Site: brandenburg
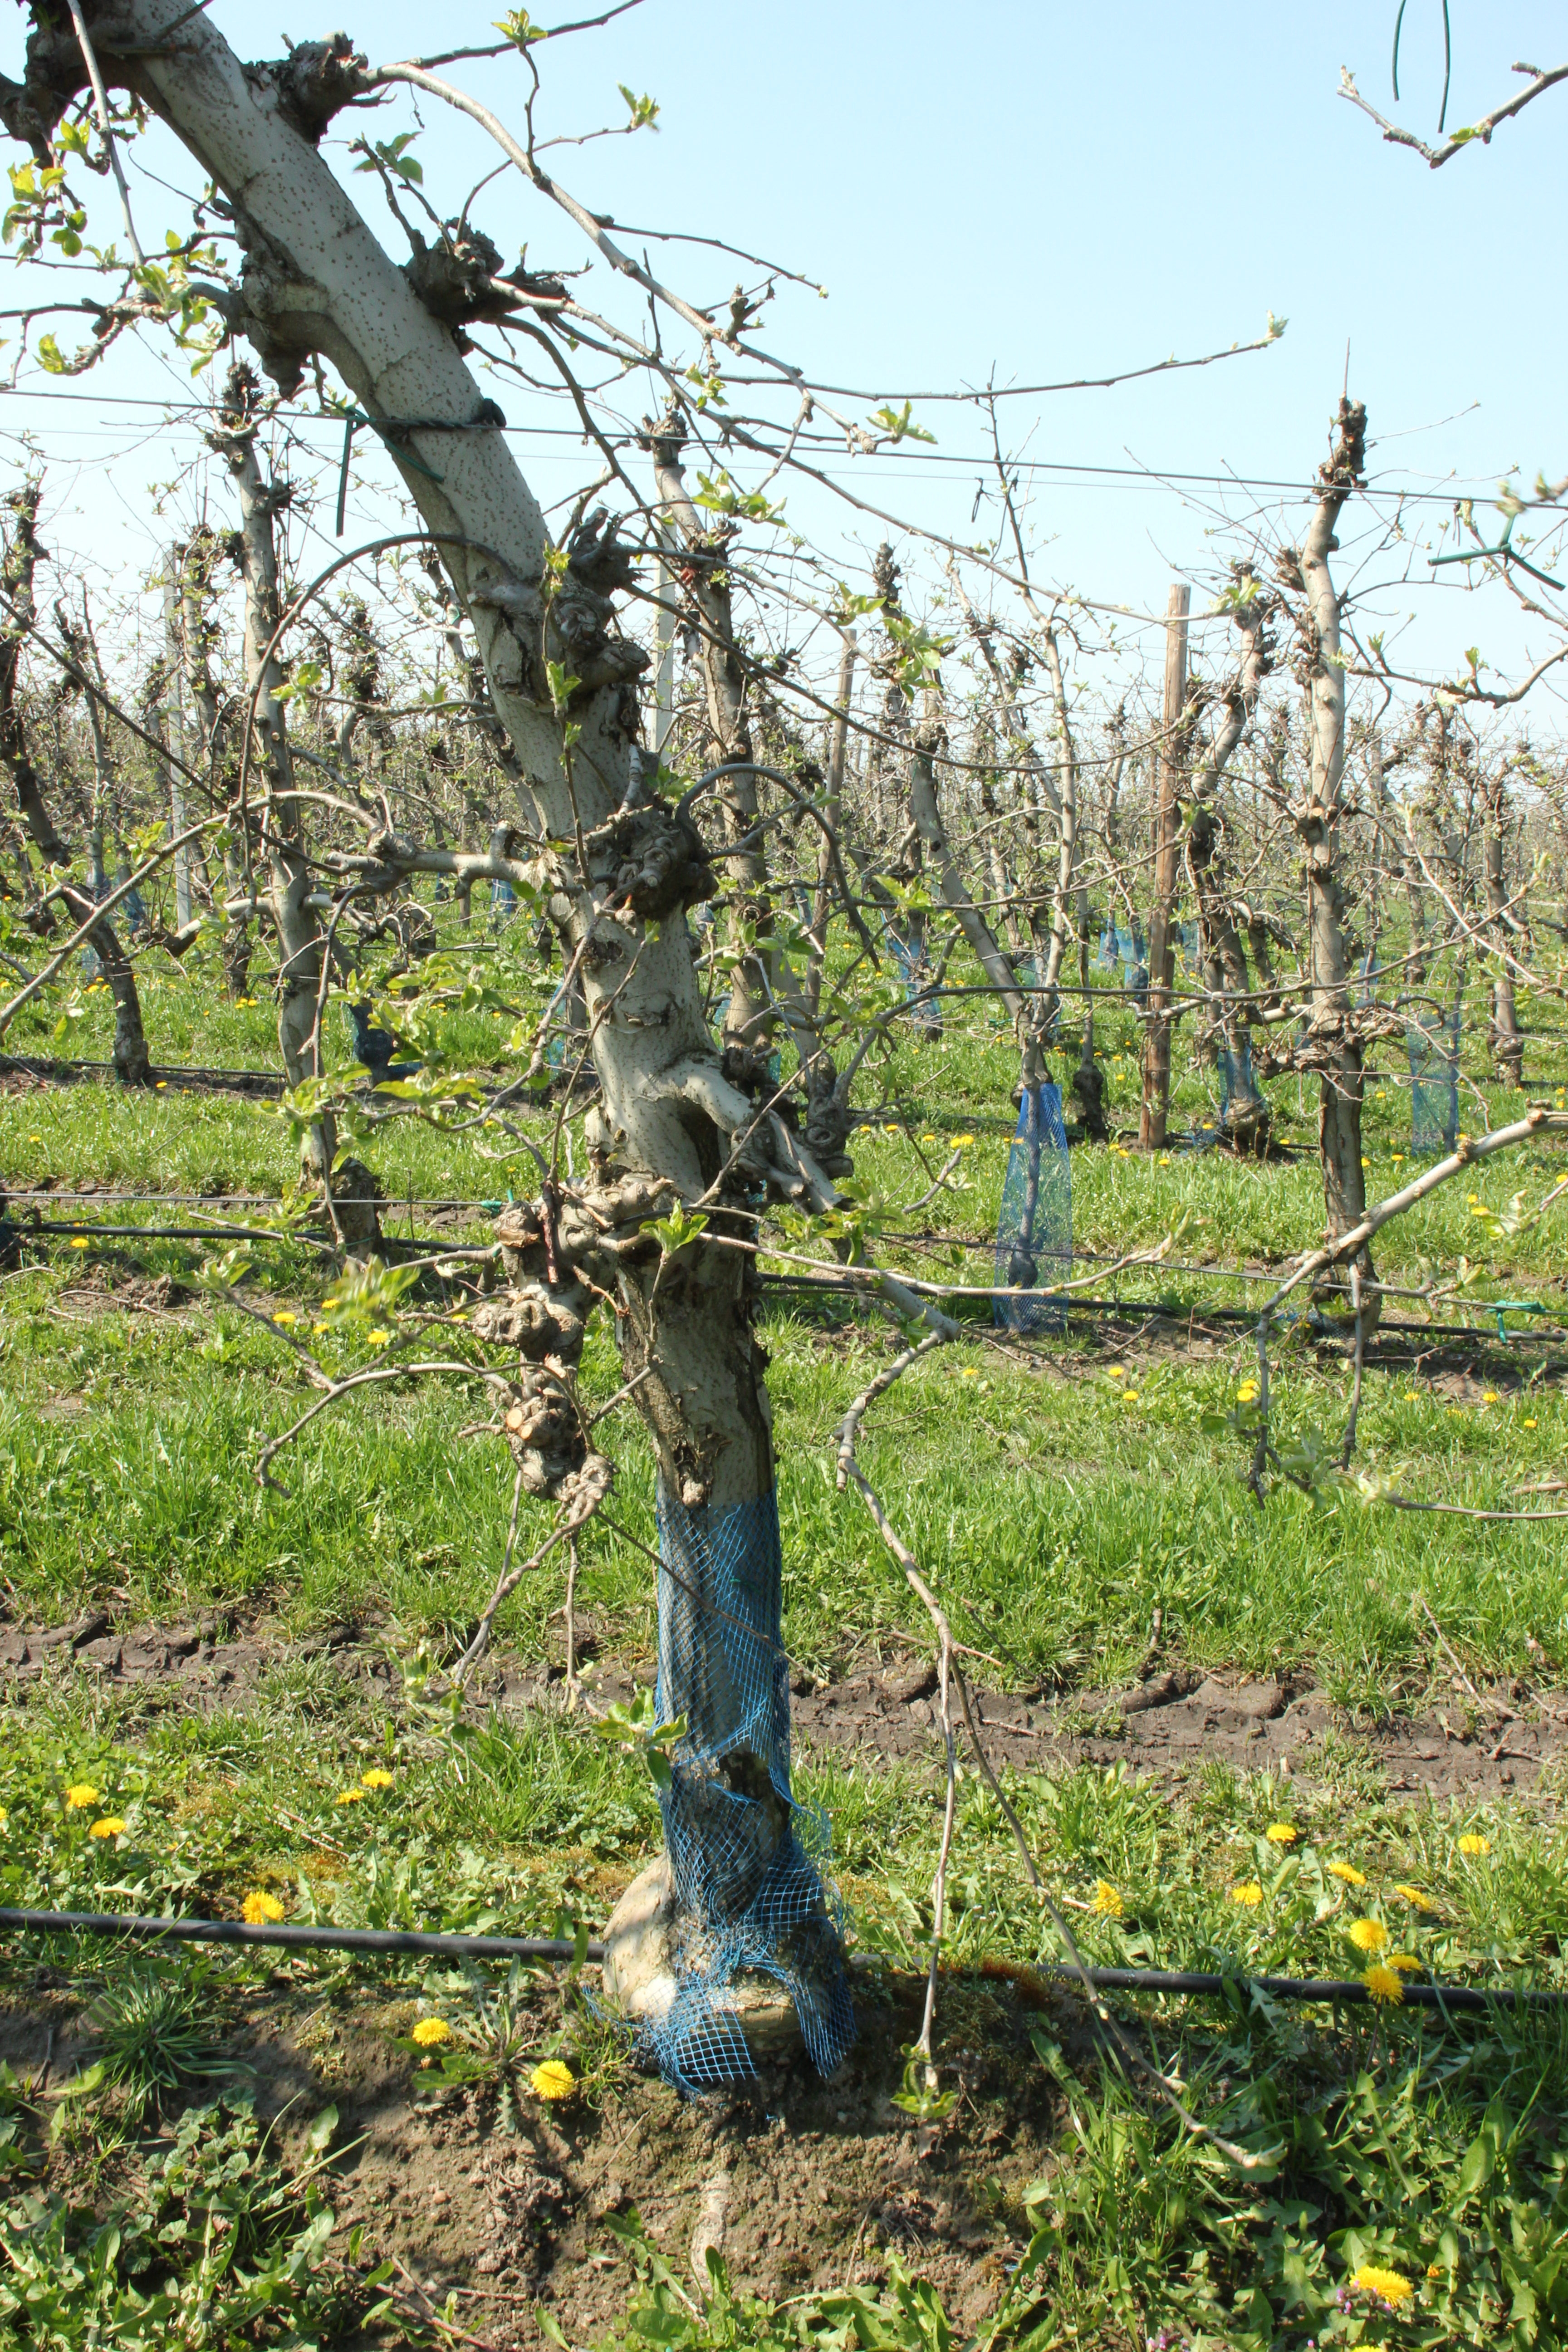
Growth stage (BBCH 56): Inflorescence emergence